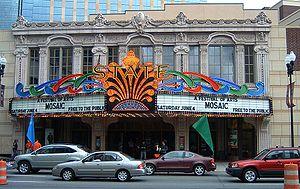
La ville de Minneapolis est le siège du comté de Hennepin dans l'État du Minnesota, aux États-Unis.